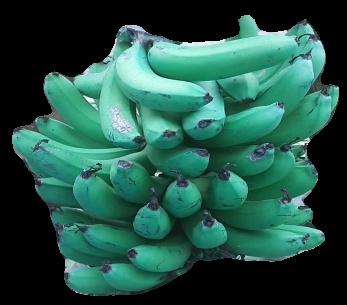
Variety: pachbale
Grade: grade3